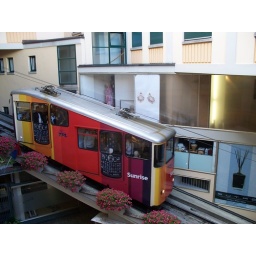
Shot of funicular train from my hotel window at the Acquarello Hotel in Lugano, Switzerland